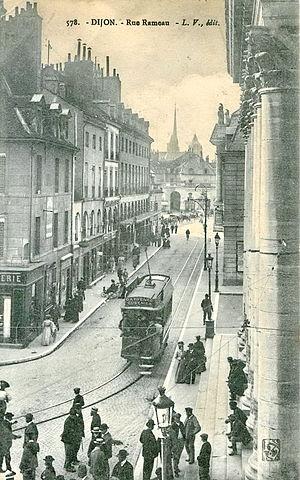
Carte postale ancienne éditée par L. V. édit, n°578
Dijon est une commune française, préfecture du département de la Côte-d'Or et chef-lieu de la région Bourgogne-Franche-Comté. Elle se situe entre le bassin parisien et le bassin rhodanien, sur l'axe Paris-Lyon-Méditerranée, à 310 kilomètres au sud-est de Paris et 190 kilomètres au nord de Lyon.